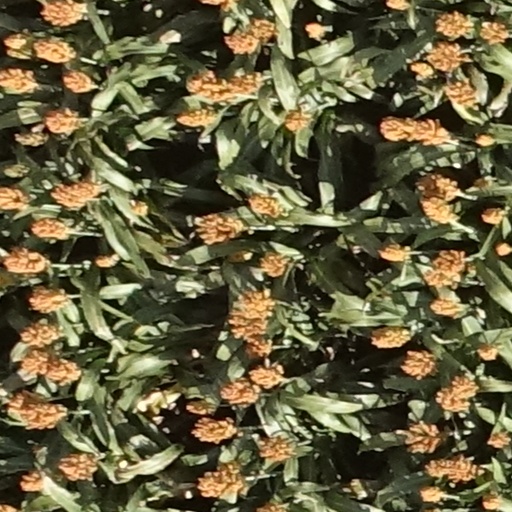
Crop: sorghum